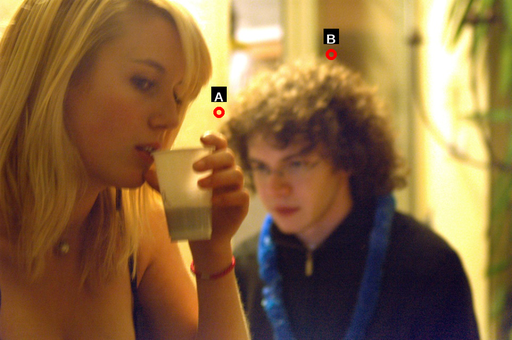
Question: Two points are circled on the image, labeled by A and B beside each circle. Which point is closer to the camera?
Select from the following choices.
(A) A is closer
(B) B is closer
Answer: B